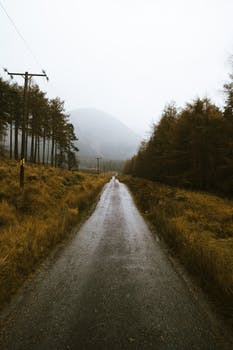
Label: No Watermark